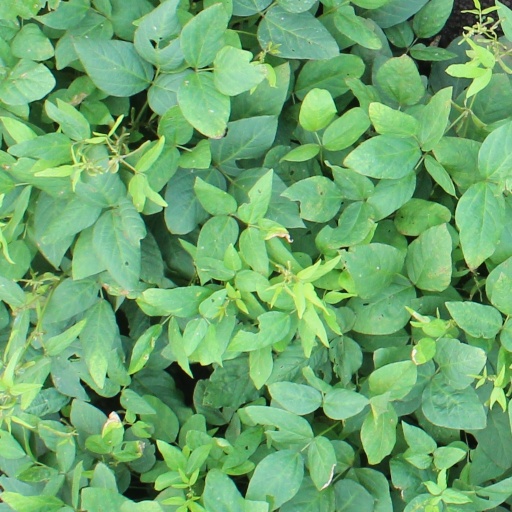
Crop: soybean